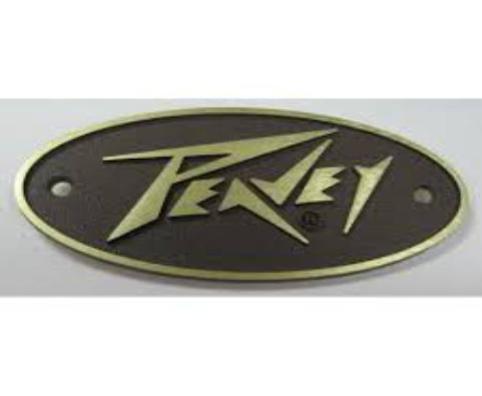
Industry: Electronic